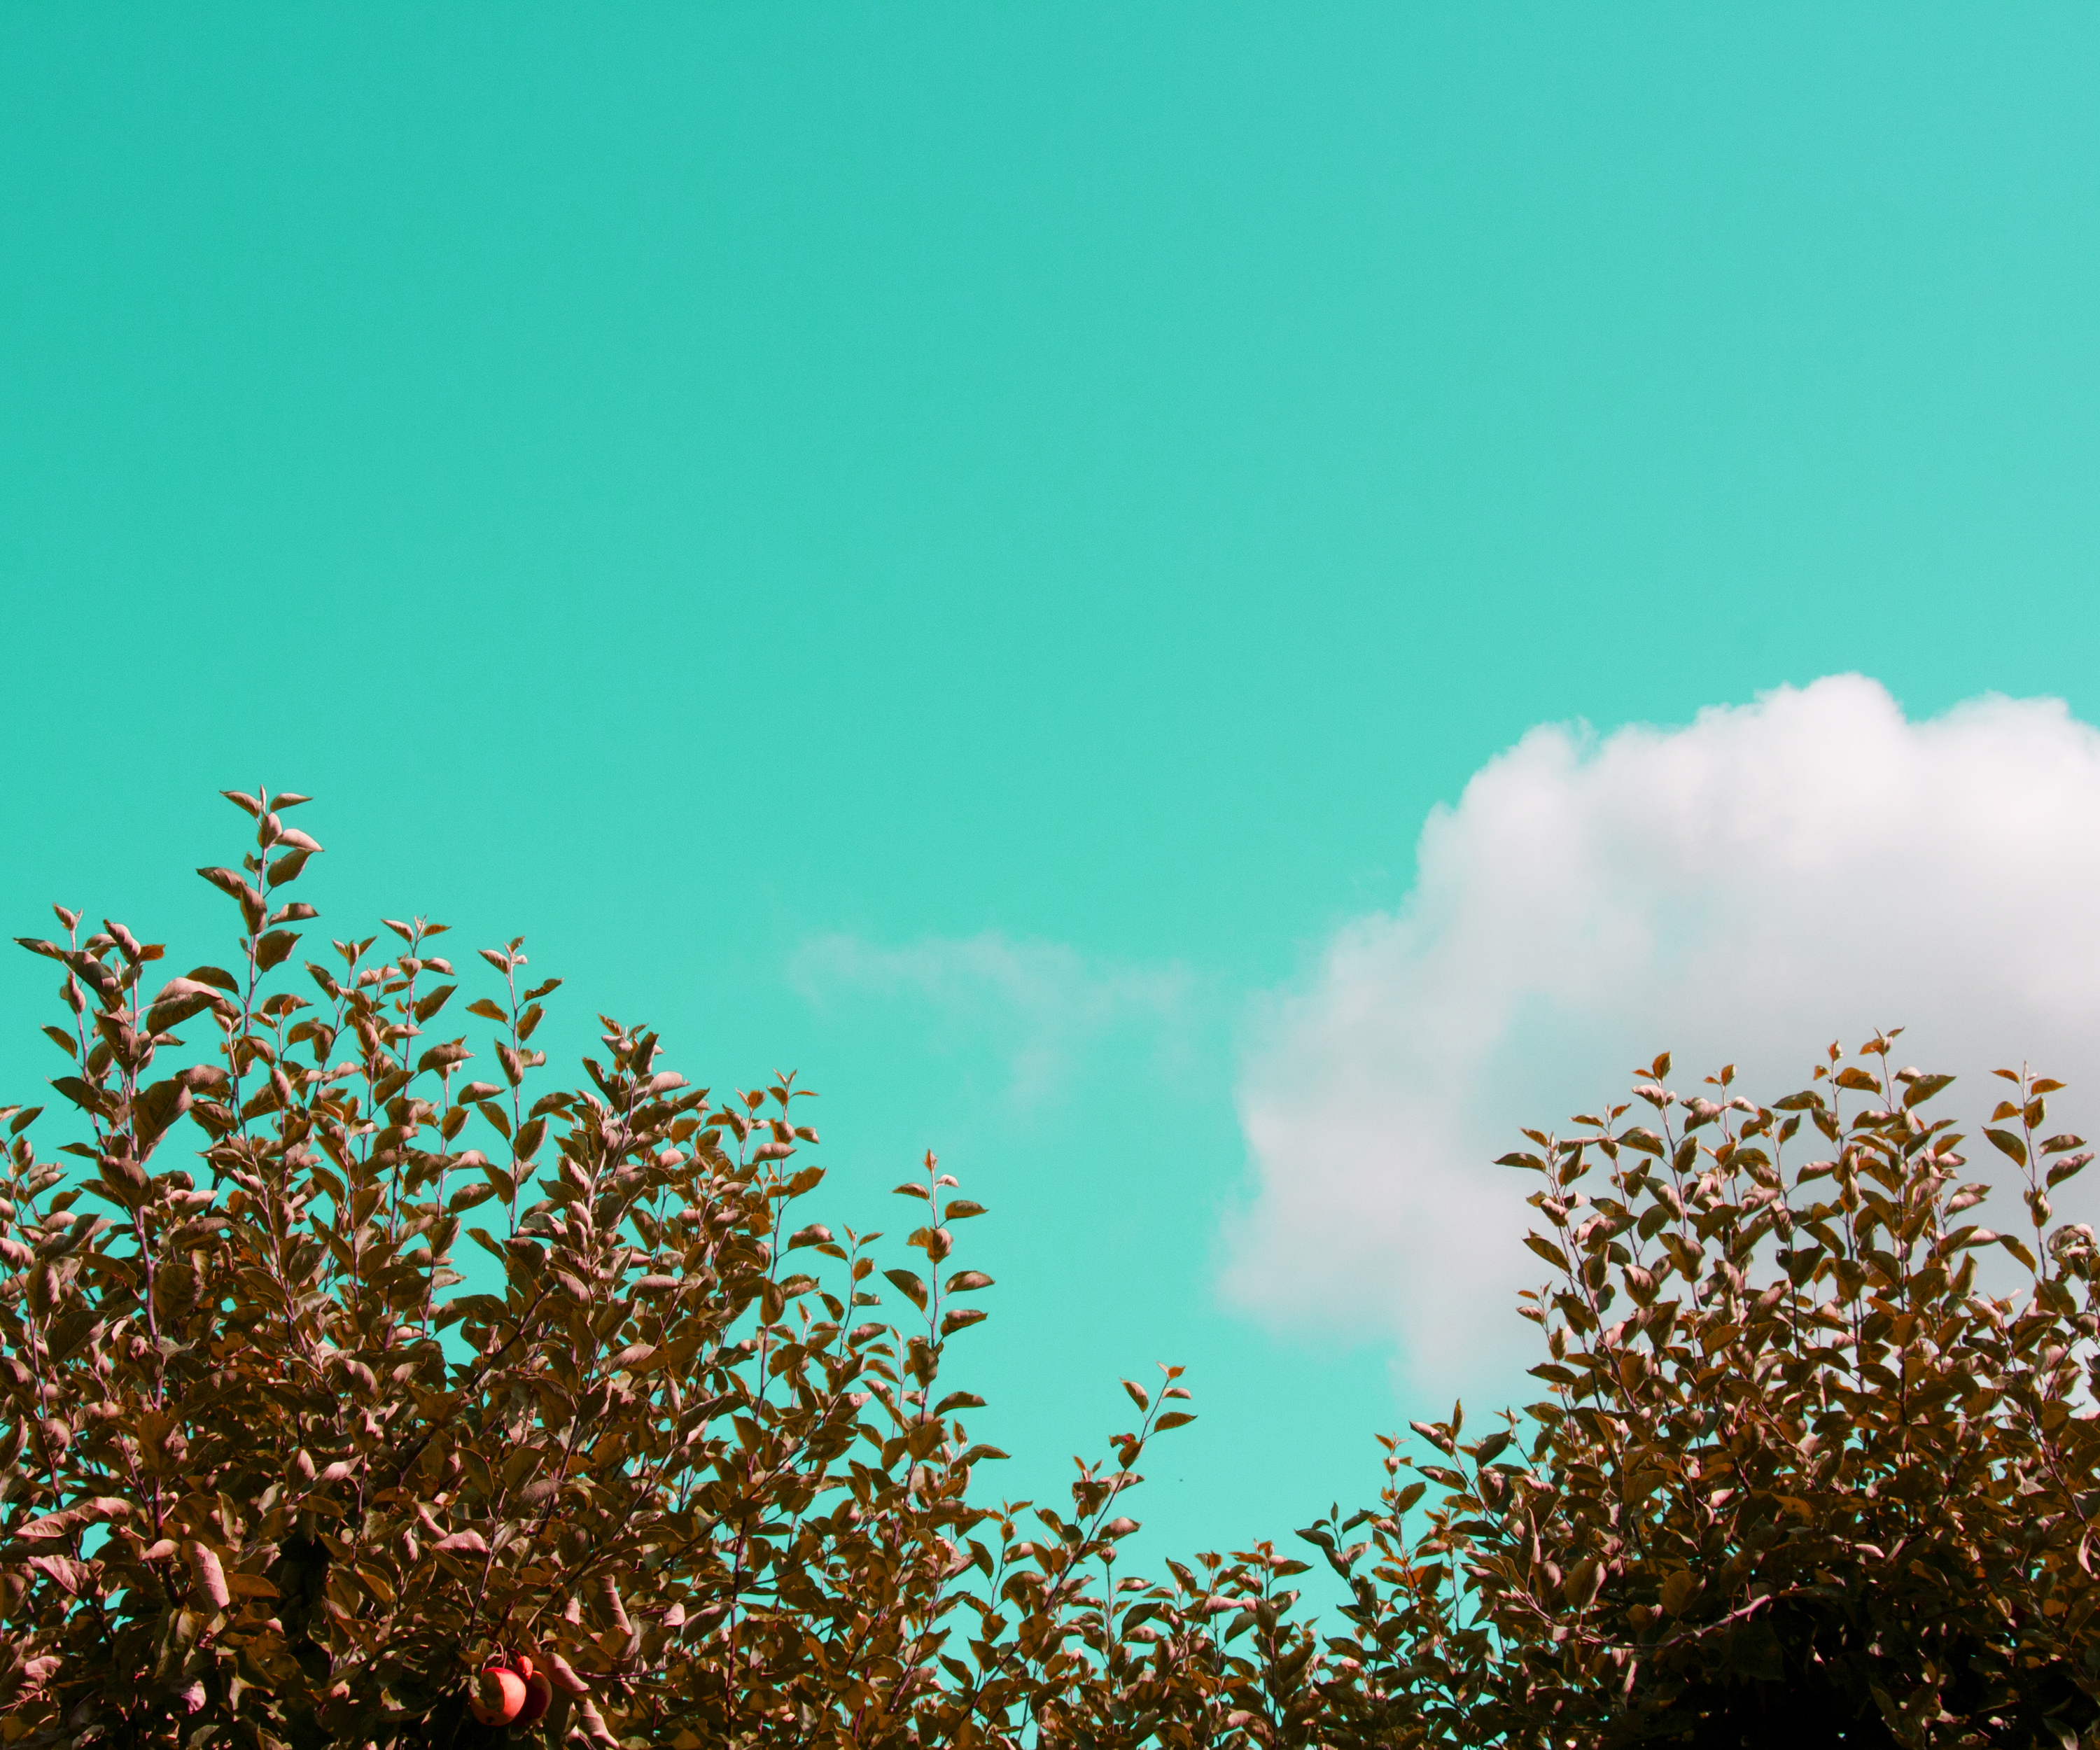
sky, background, texture, blue, nature, white, abstract, cloud, grunge, pattern, bright, light, summer, cloudy, landscape, day, vintage, cloudscape, retro, weather, old, color, textured, space, nobody, paper, yellow, outdoor, heaven, air, aged, natural, clouds, high, sun, green, backdrop, grain, wallpaper, environment, beautiful, colorful, grained, sunny, horizon, aging, clear, atmosphere, ancient, People in nature, azure, natural landscape, twig, rectangle, plant, cumulus, Tints and shades, shrub, grass, tree, electric blue, grassland, meteorological phenomenon, wildflower, forest, art, plant stem, field, evening, soil